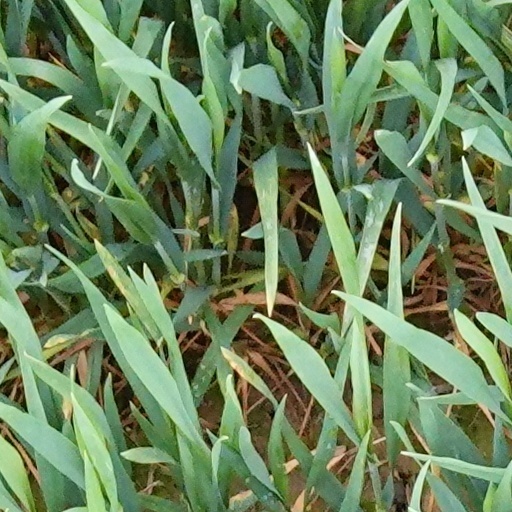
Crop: wheat